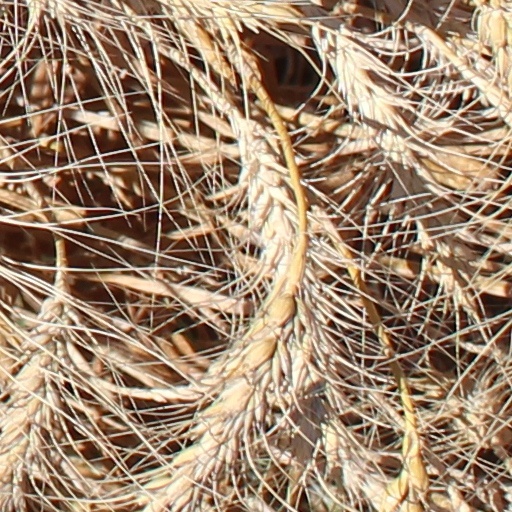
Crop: wheat